Len Staples

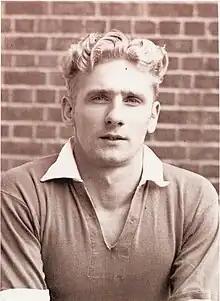
Staples at Leicester City, circa 1943.

Leonard Ernest Staples (23 January 1926 – 2 September 2008) was an English professional footballer. A full back, he started his career at Leicester City and in 1949 joined Newport County. He went on to make 164 appearances for the club, scoring 2 goals, between 1949 and 1957.